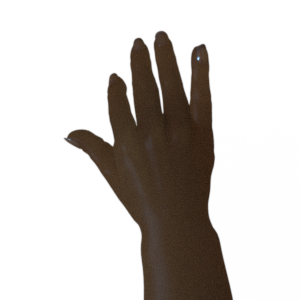
Label: paper